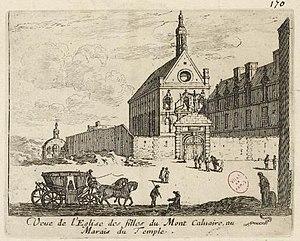
Couvent des Filles du Calvaire